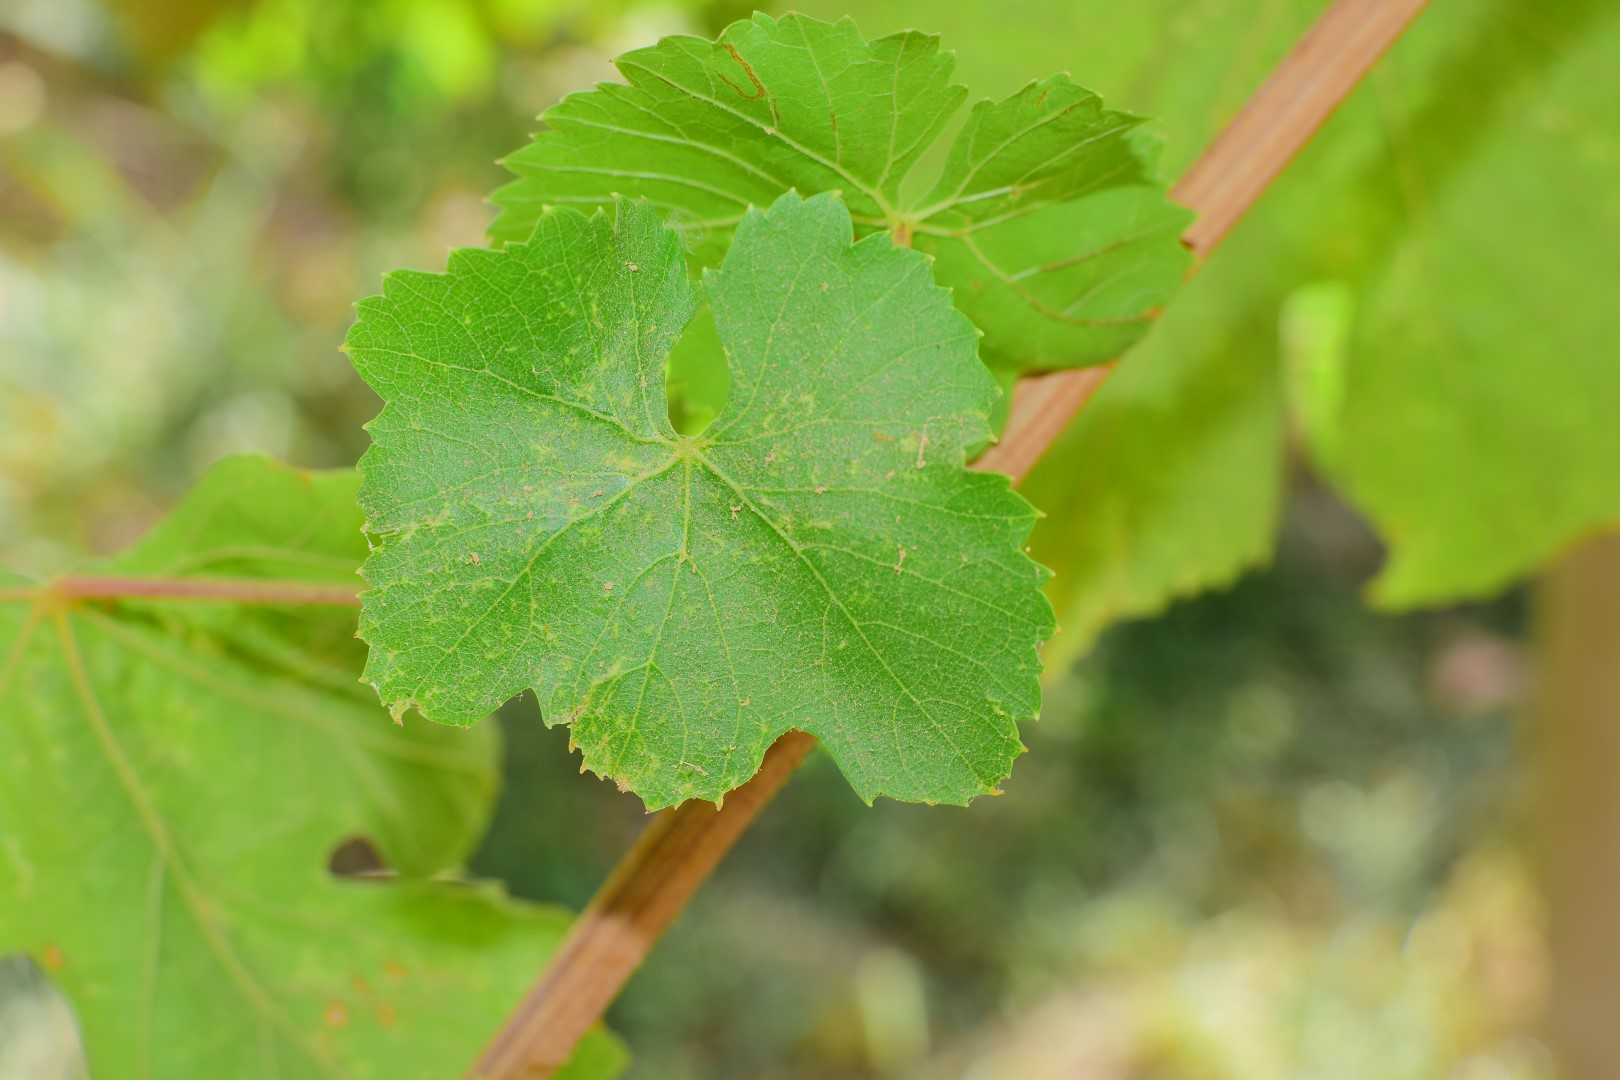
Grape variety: Thompson Seedless